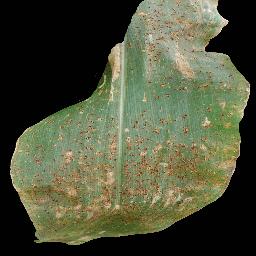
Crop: corn
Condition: (maize)_common_rust